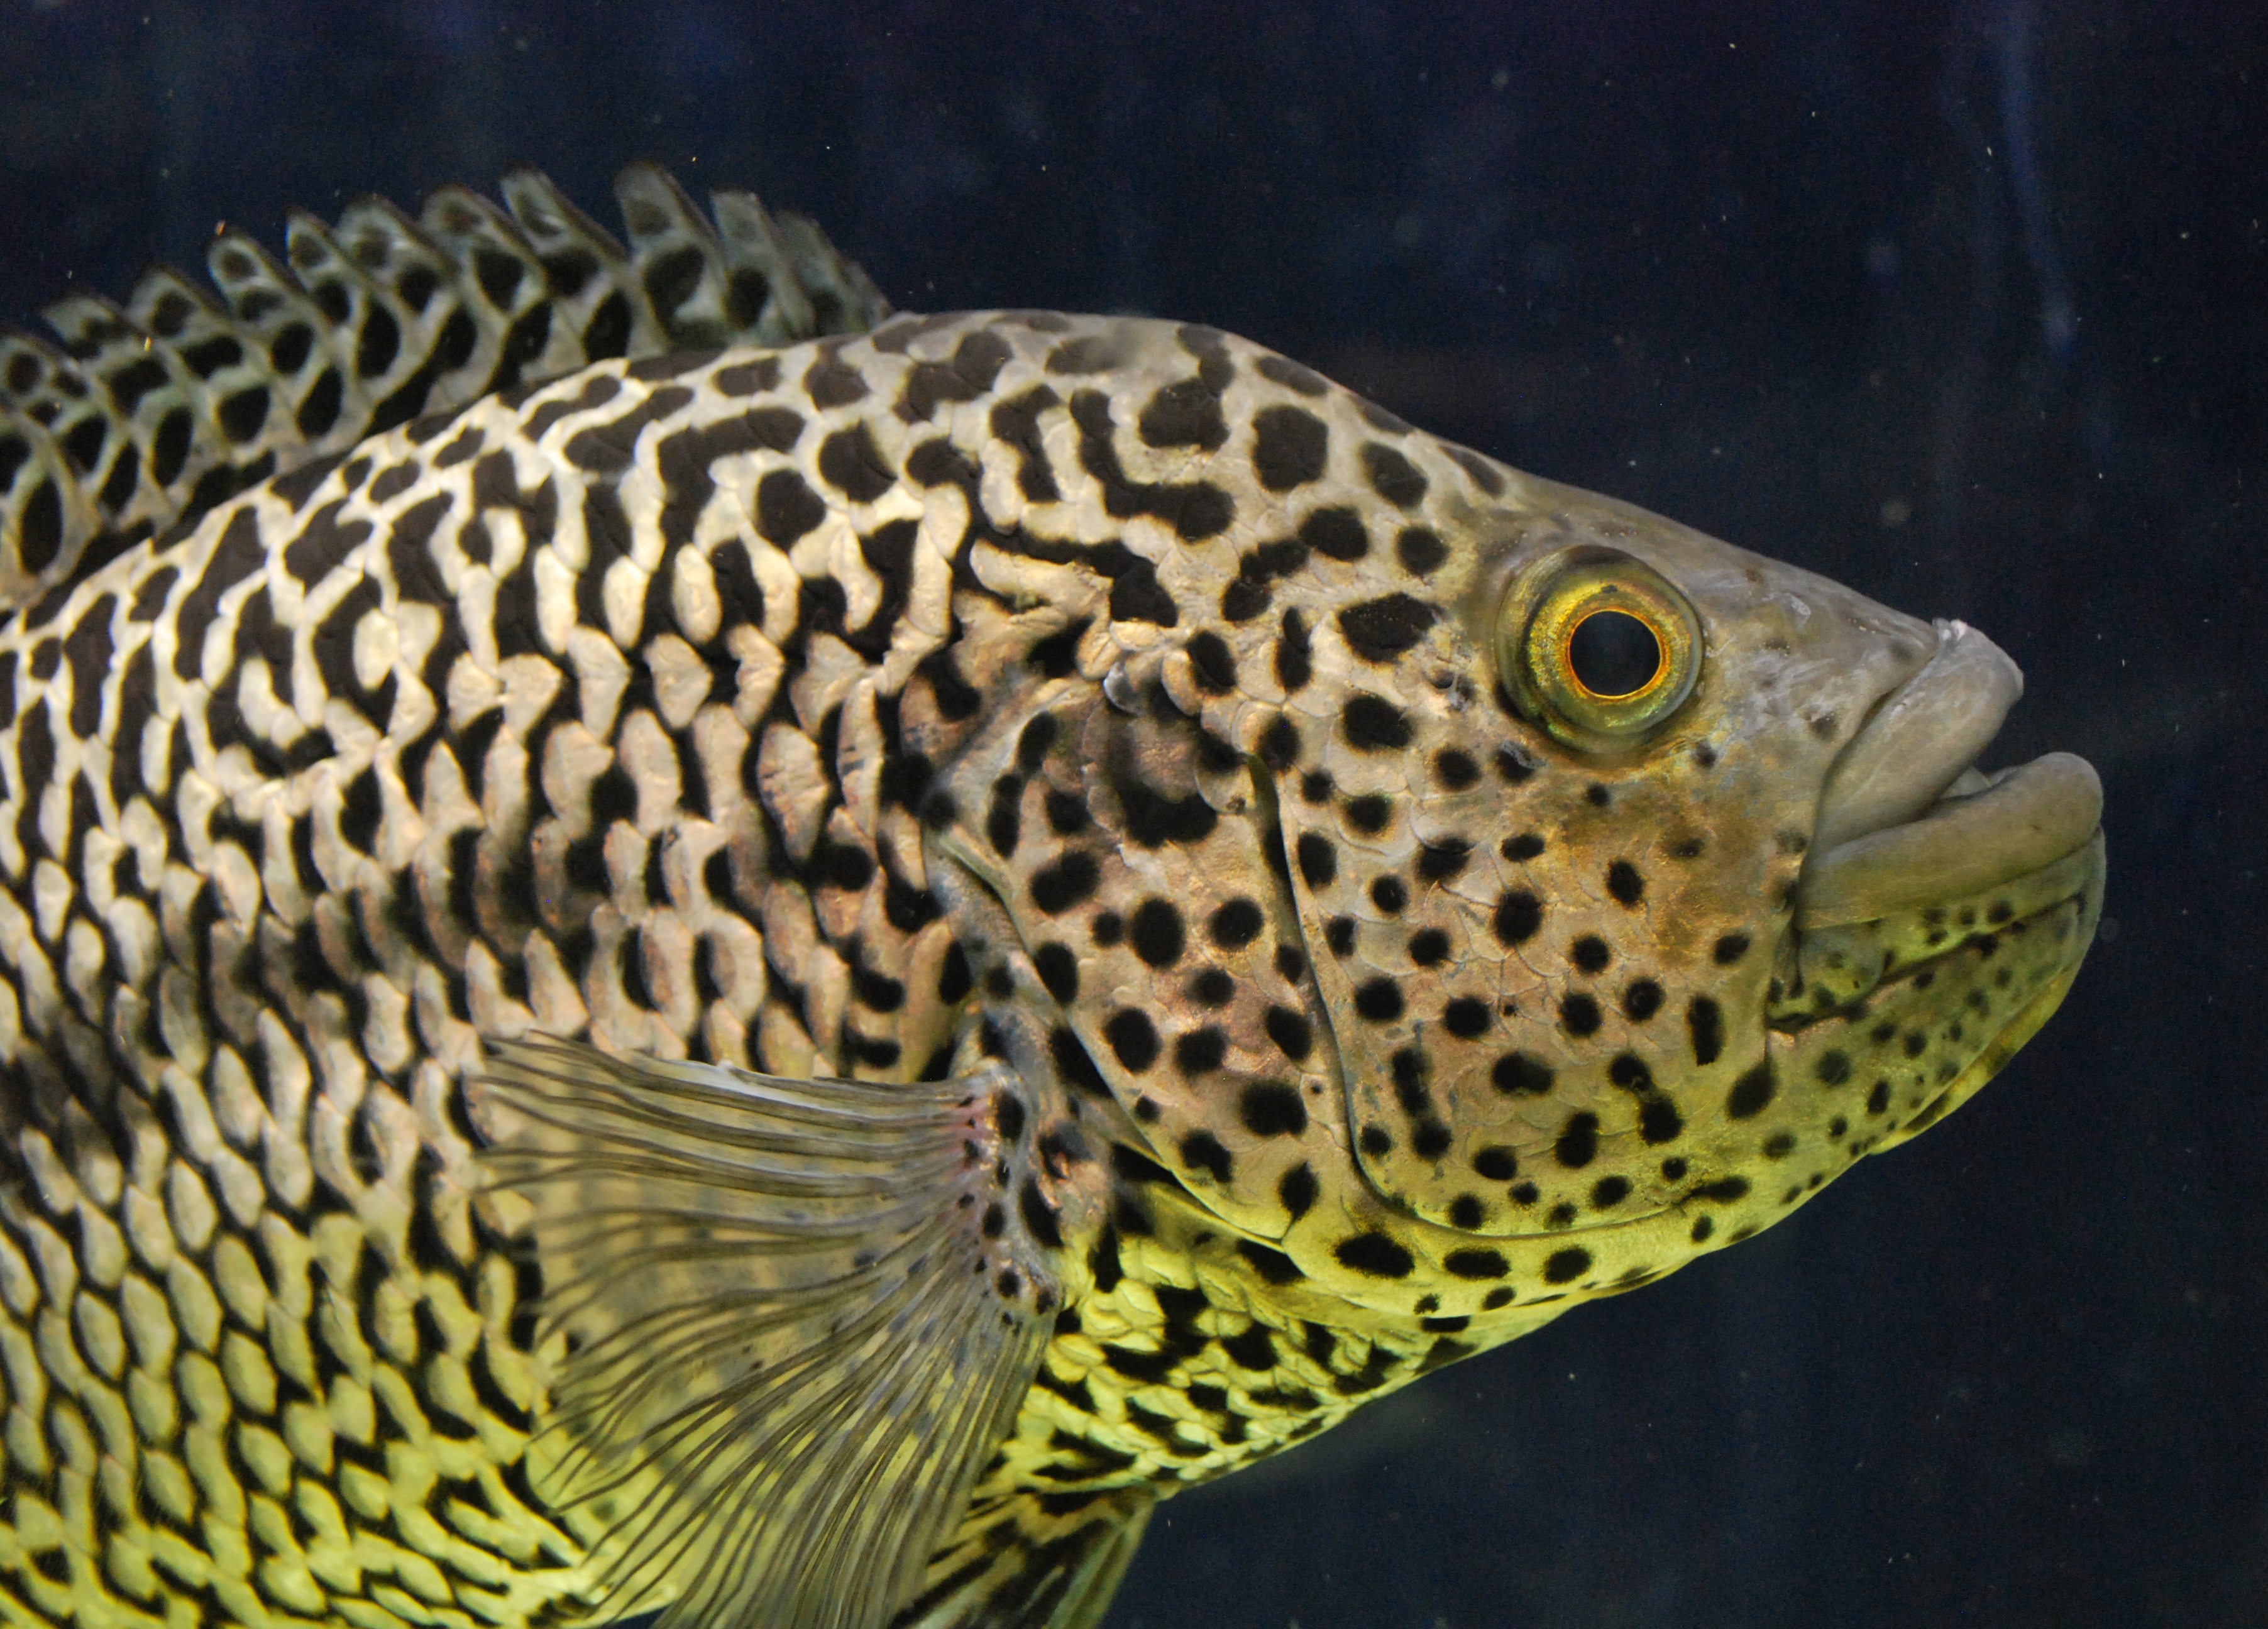
sea, ocean, animal, wildlife, underwater, biology, fish, fauna, aquarium, marine, vertebrate, trout, marine biology, pomacanthidae